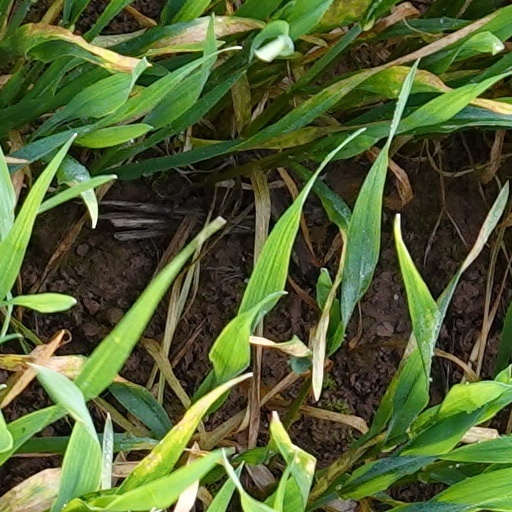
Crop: wheat